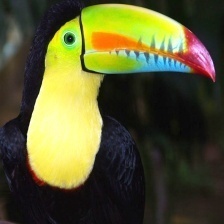
Species: TOUCHAN
Scientific name: RAMPHASTIDAE
ImageNet parent category: toucan